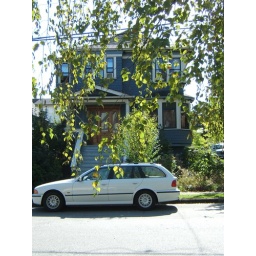
Blue house with grey car parked in front